South African Army

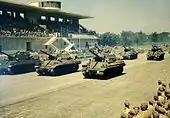
General Mark W. Clark (15th Army Group) takes the salute from M-10 tank destroyers of the 11th Armoured Brigade of the 6th South African Armoured Division at the commemoration parade marking the end of hostilities in Italy. Monza Race Circuit: 14 July 1945

Wartime expansion was again followed by rapid demobilisation after World War II. By then, a century of Anglo-Boer clashes followed by decades of growing British influence in South Africa had fuelled Afrikaner resentment. Resurgent Afrikaner nationalism was an important factor in the growth of the National Party (NP) as the 1948 elections approached.